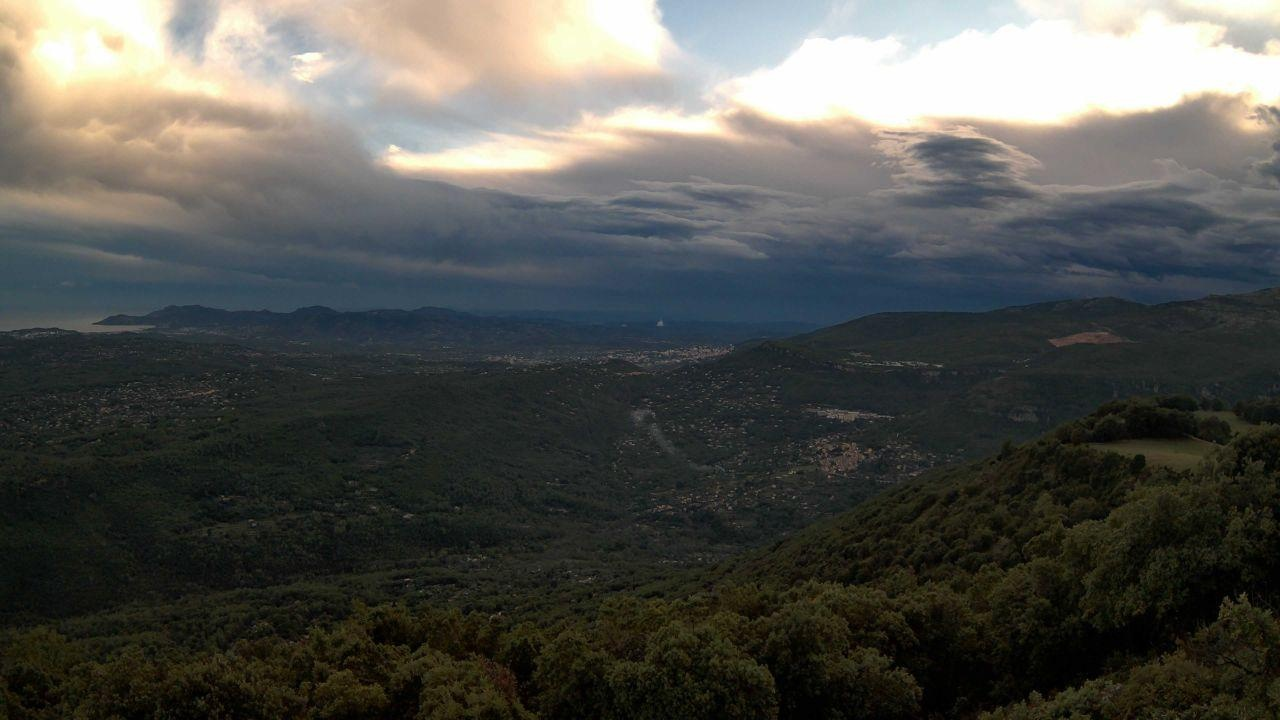
Fire: no
Smoke: yes